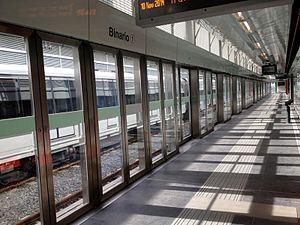
Monte Compatri - Pantano est une station terminus de la ligne C du métro de Rome. Elle est située sur le territoire de la commune de Monte Compatri hors de la ville de Rome.